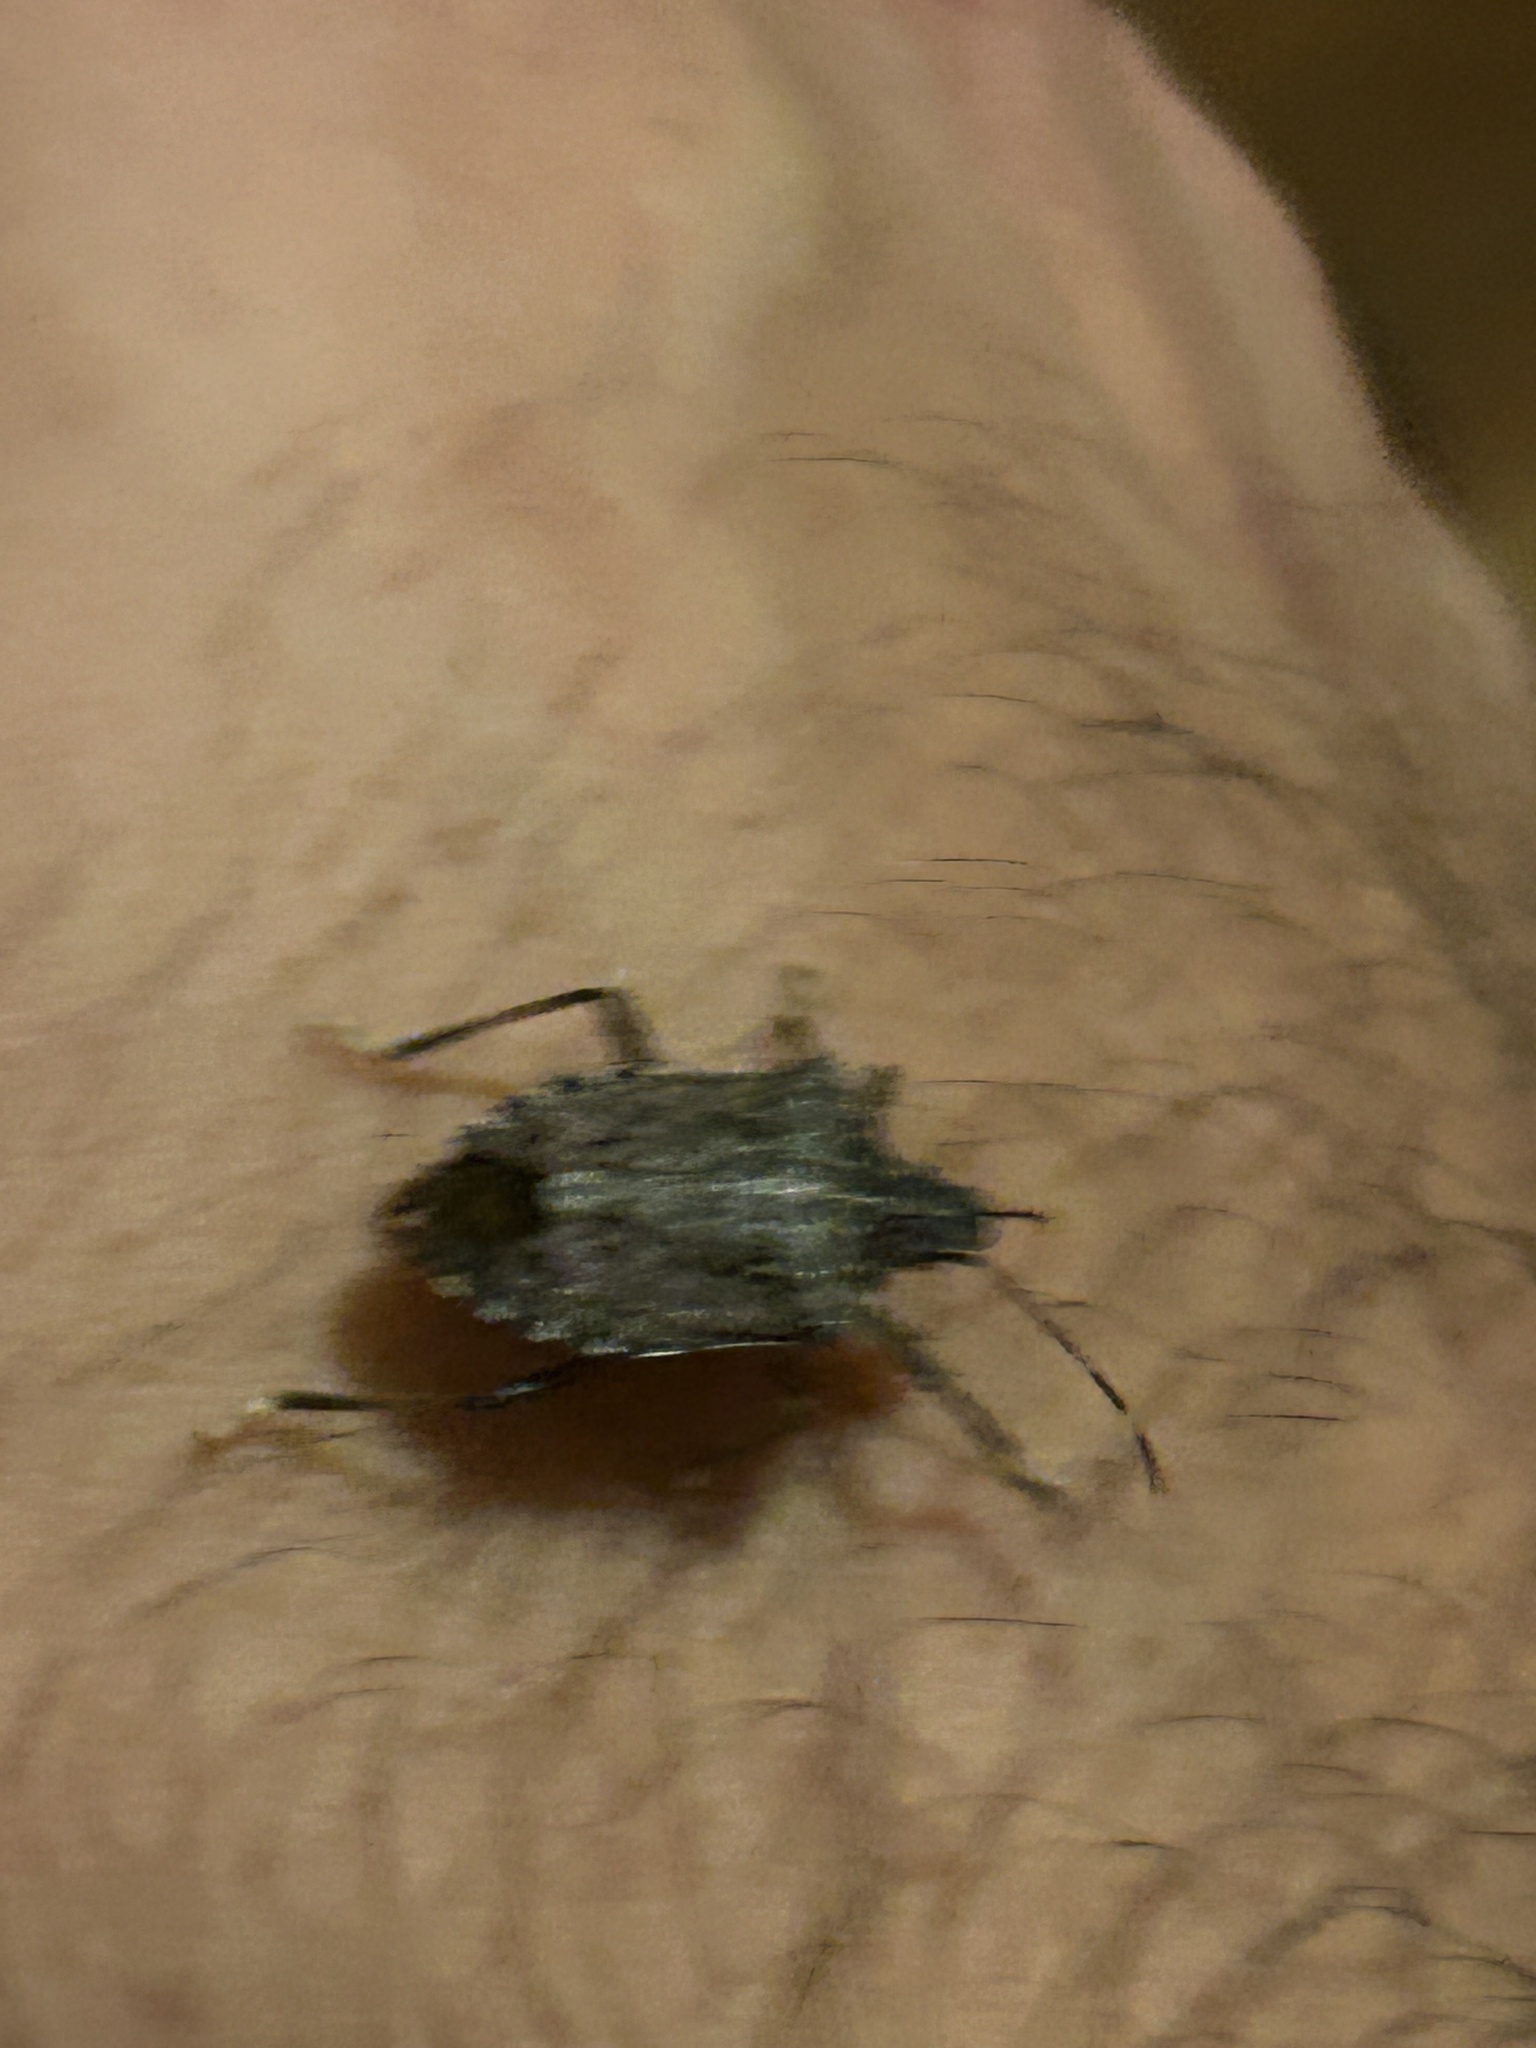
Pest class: stink_bug